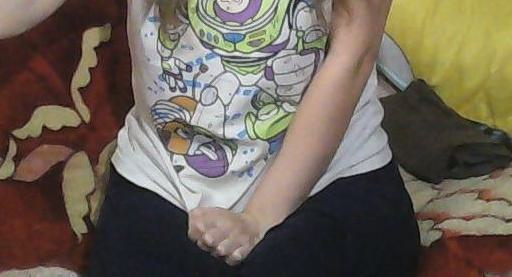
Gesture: no_gesture